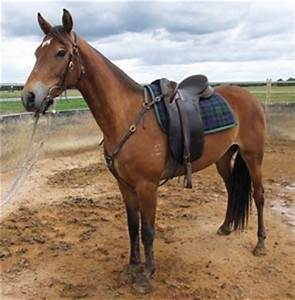
Label: cavallo